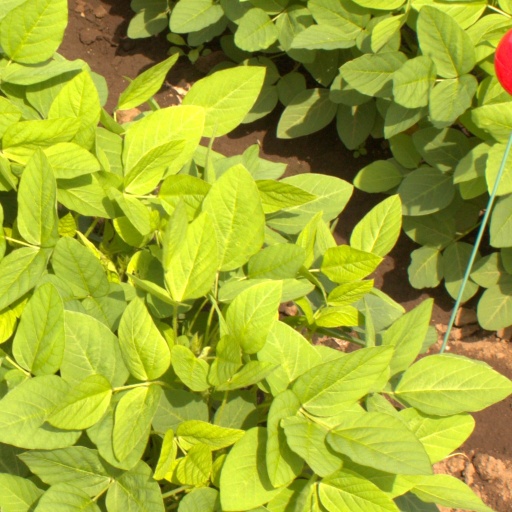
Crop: soybean